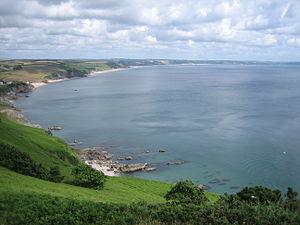
La baie de Start est une baie du Devon sur la Manche, globalement située entre le fleuve Dart et le promontoire de Start Point.